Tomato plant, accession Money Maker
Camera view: tilt-top (135 deg); turntable rotation: 240 degrees
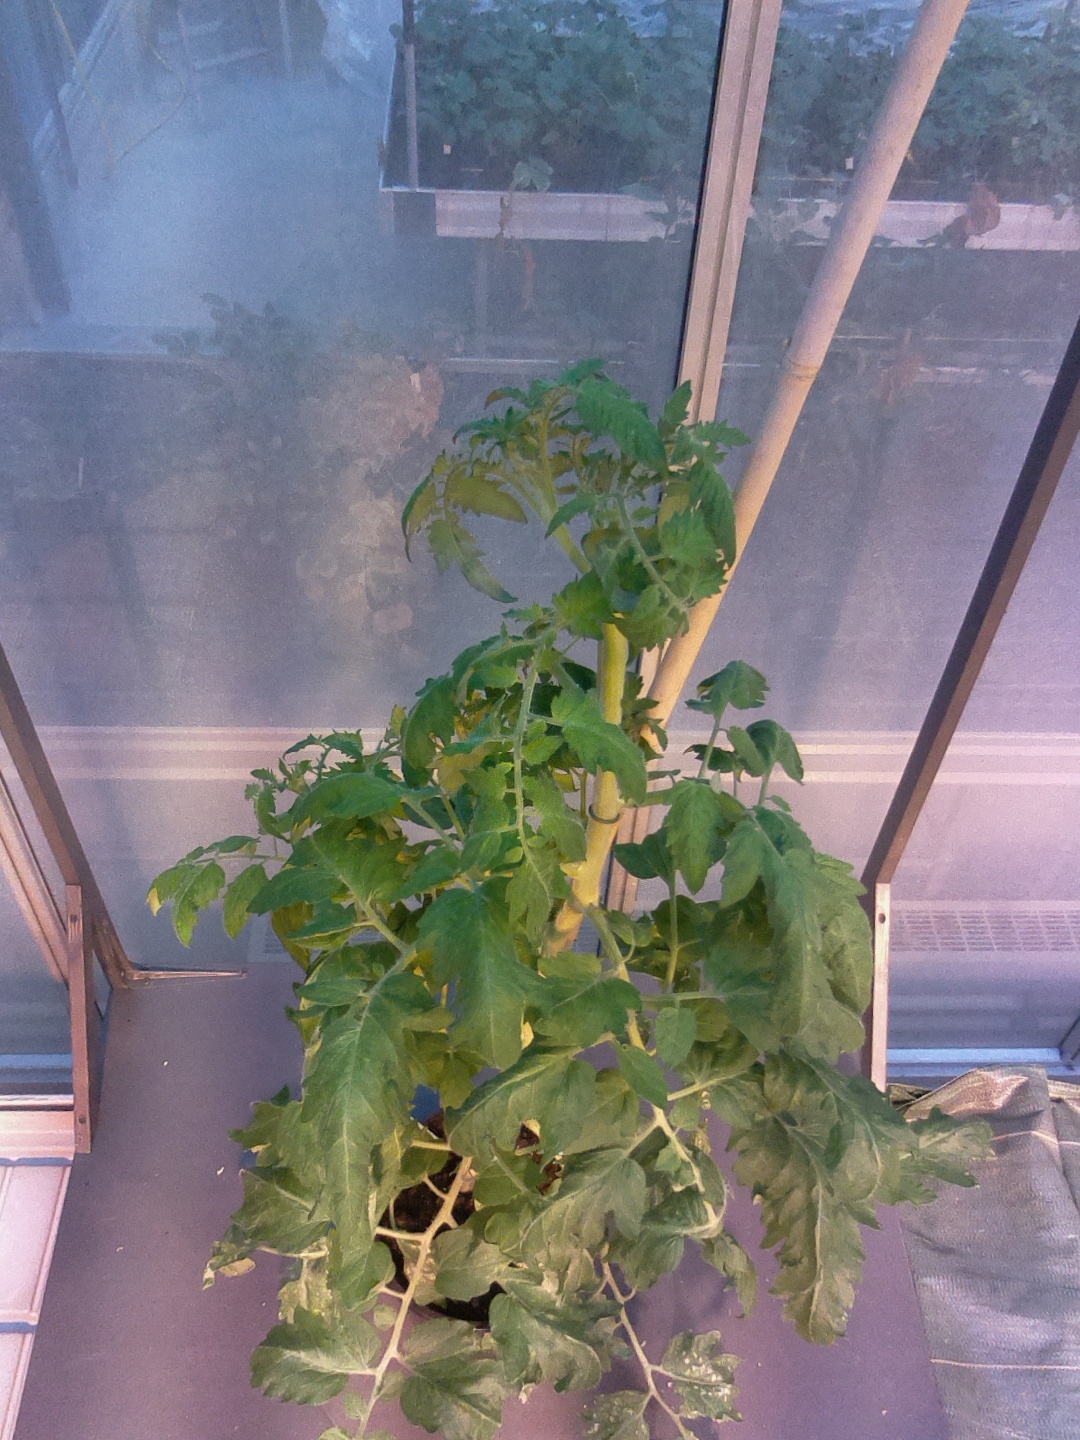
BBCH growth stage 60: First flowers open